Howard government

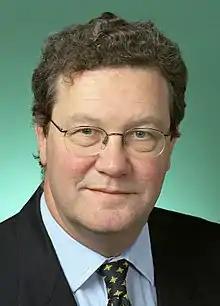
Alexander Downer served as Foreign Minister for the duration of the Howard government.

Alexander Downer assumed the office of Minister for Foreign Affairs in the first term of the Howard government and remained in the post until 2007. Howard and Downer sought to shift the emphasis of the Keating government's narrative on Australian foreign policy. In his 2010 biography , Howard wrote that he saw Keating's narrative as implying Australia had in some way to "show an overt preference for links with Asia over our ties with traditional allies such as the United States and Britain, especially the latter", whereas in Howard's view, Australia "did not have to choose between her history and her geography". Howard summarised this policy emphasis as "Asia first, not Asia only".